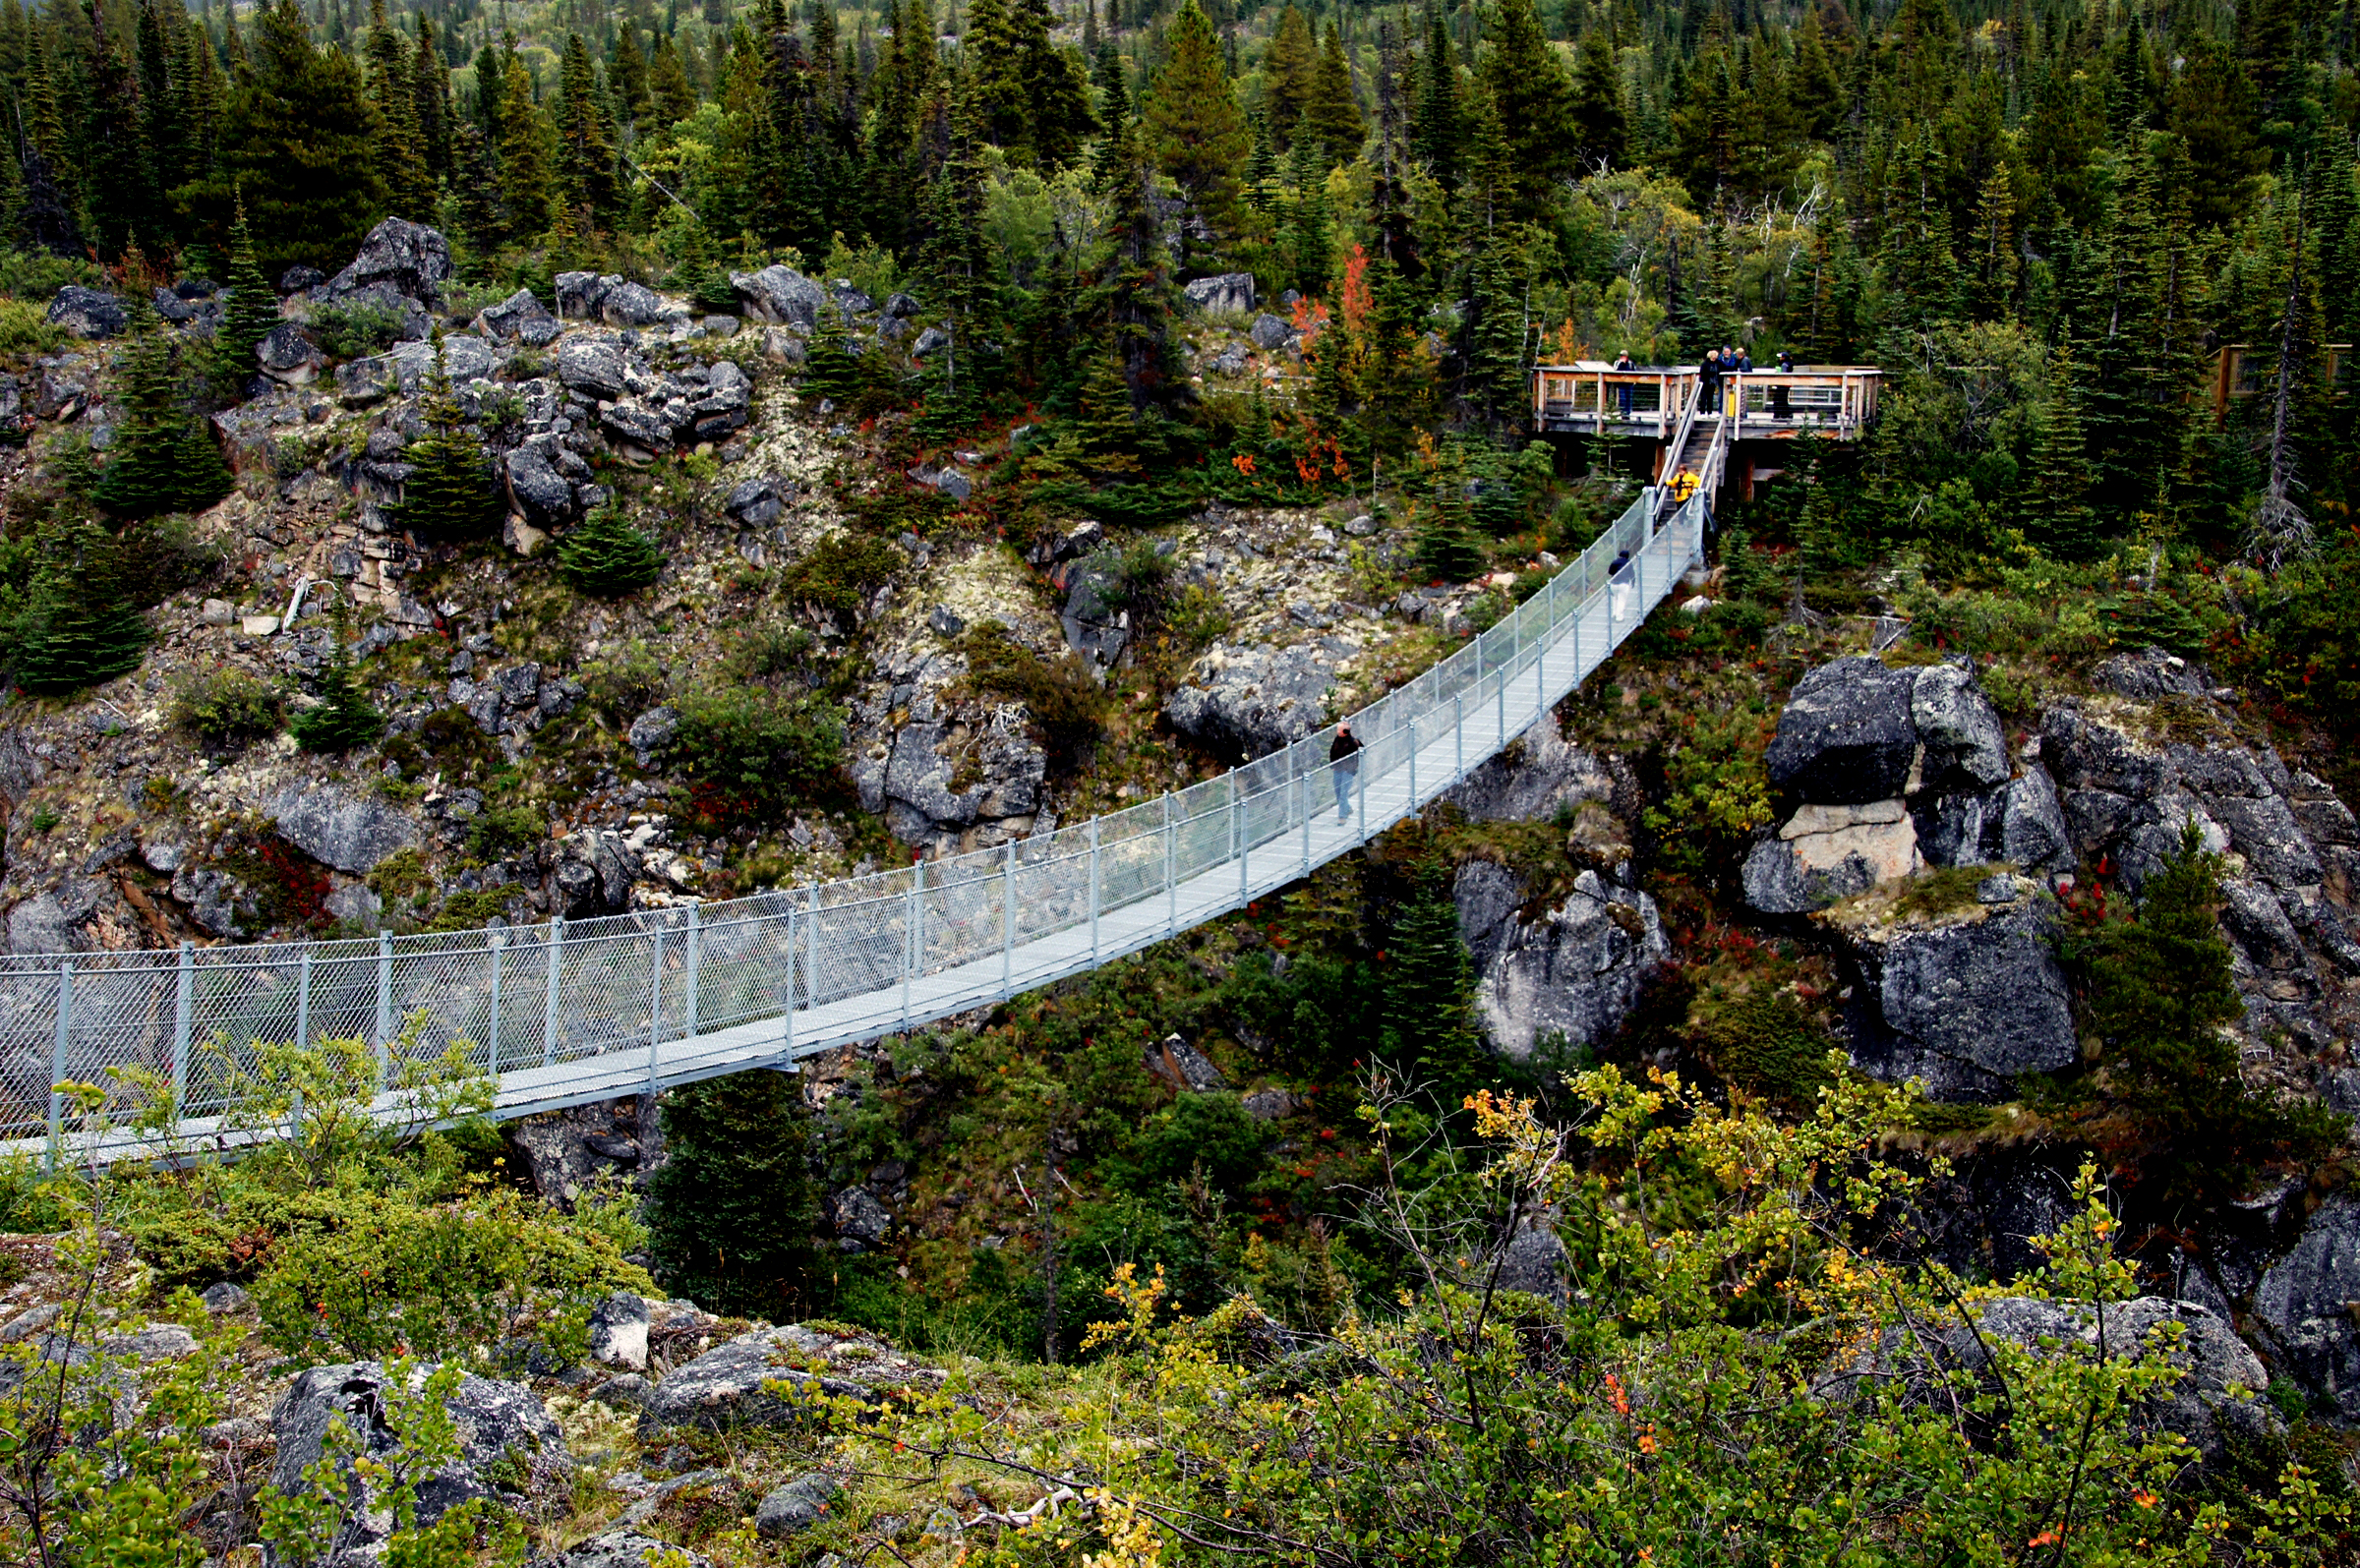
landscape, tree, water, forest, rock, wilderness, trail, bridge, flower, suspension bridge, stream, autumn, park, garden, woodland, sonyalpha, cruisealaska, water feature, tutshirivercanyon, yukonsuspensionbridge, nonbuilding structure